Villa Rica District

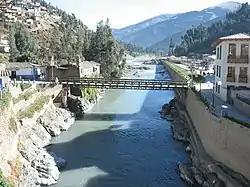
The Paucartambo River is the southern border of Villa Rica District.

The Cerro de la Sal (Mountain of Salt) is located about north of the town of Villa Rica at . In pre-Columbian and colonial Peru the indigenous people exploited the salt and transported it downriver by raft to a large number of peoples in the Amazon Basin. The Cerro de la Sal was in the territory of the Asháninka and was also a source of salt for the Amuesha and other peoples in the Amazon Basin.